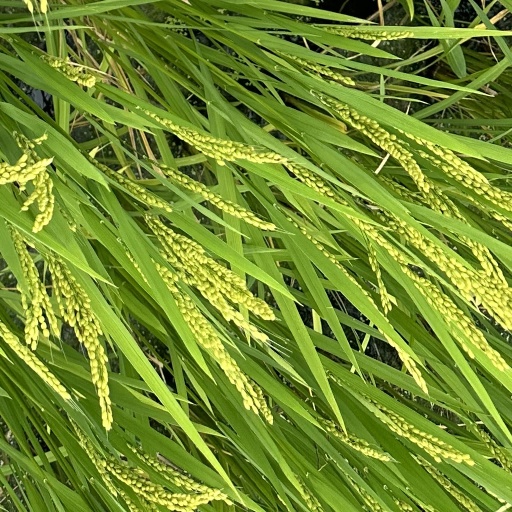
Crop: rice